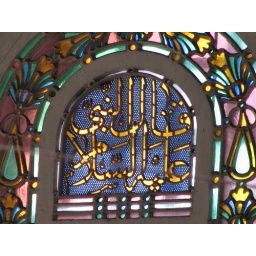
Stained glass windows in Saint Sophia